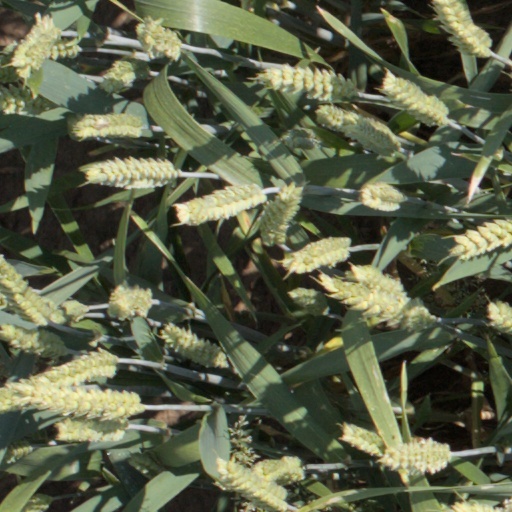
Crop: wheat